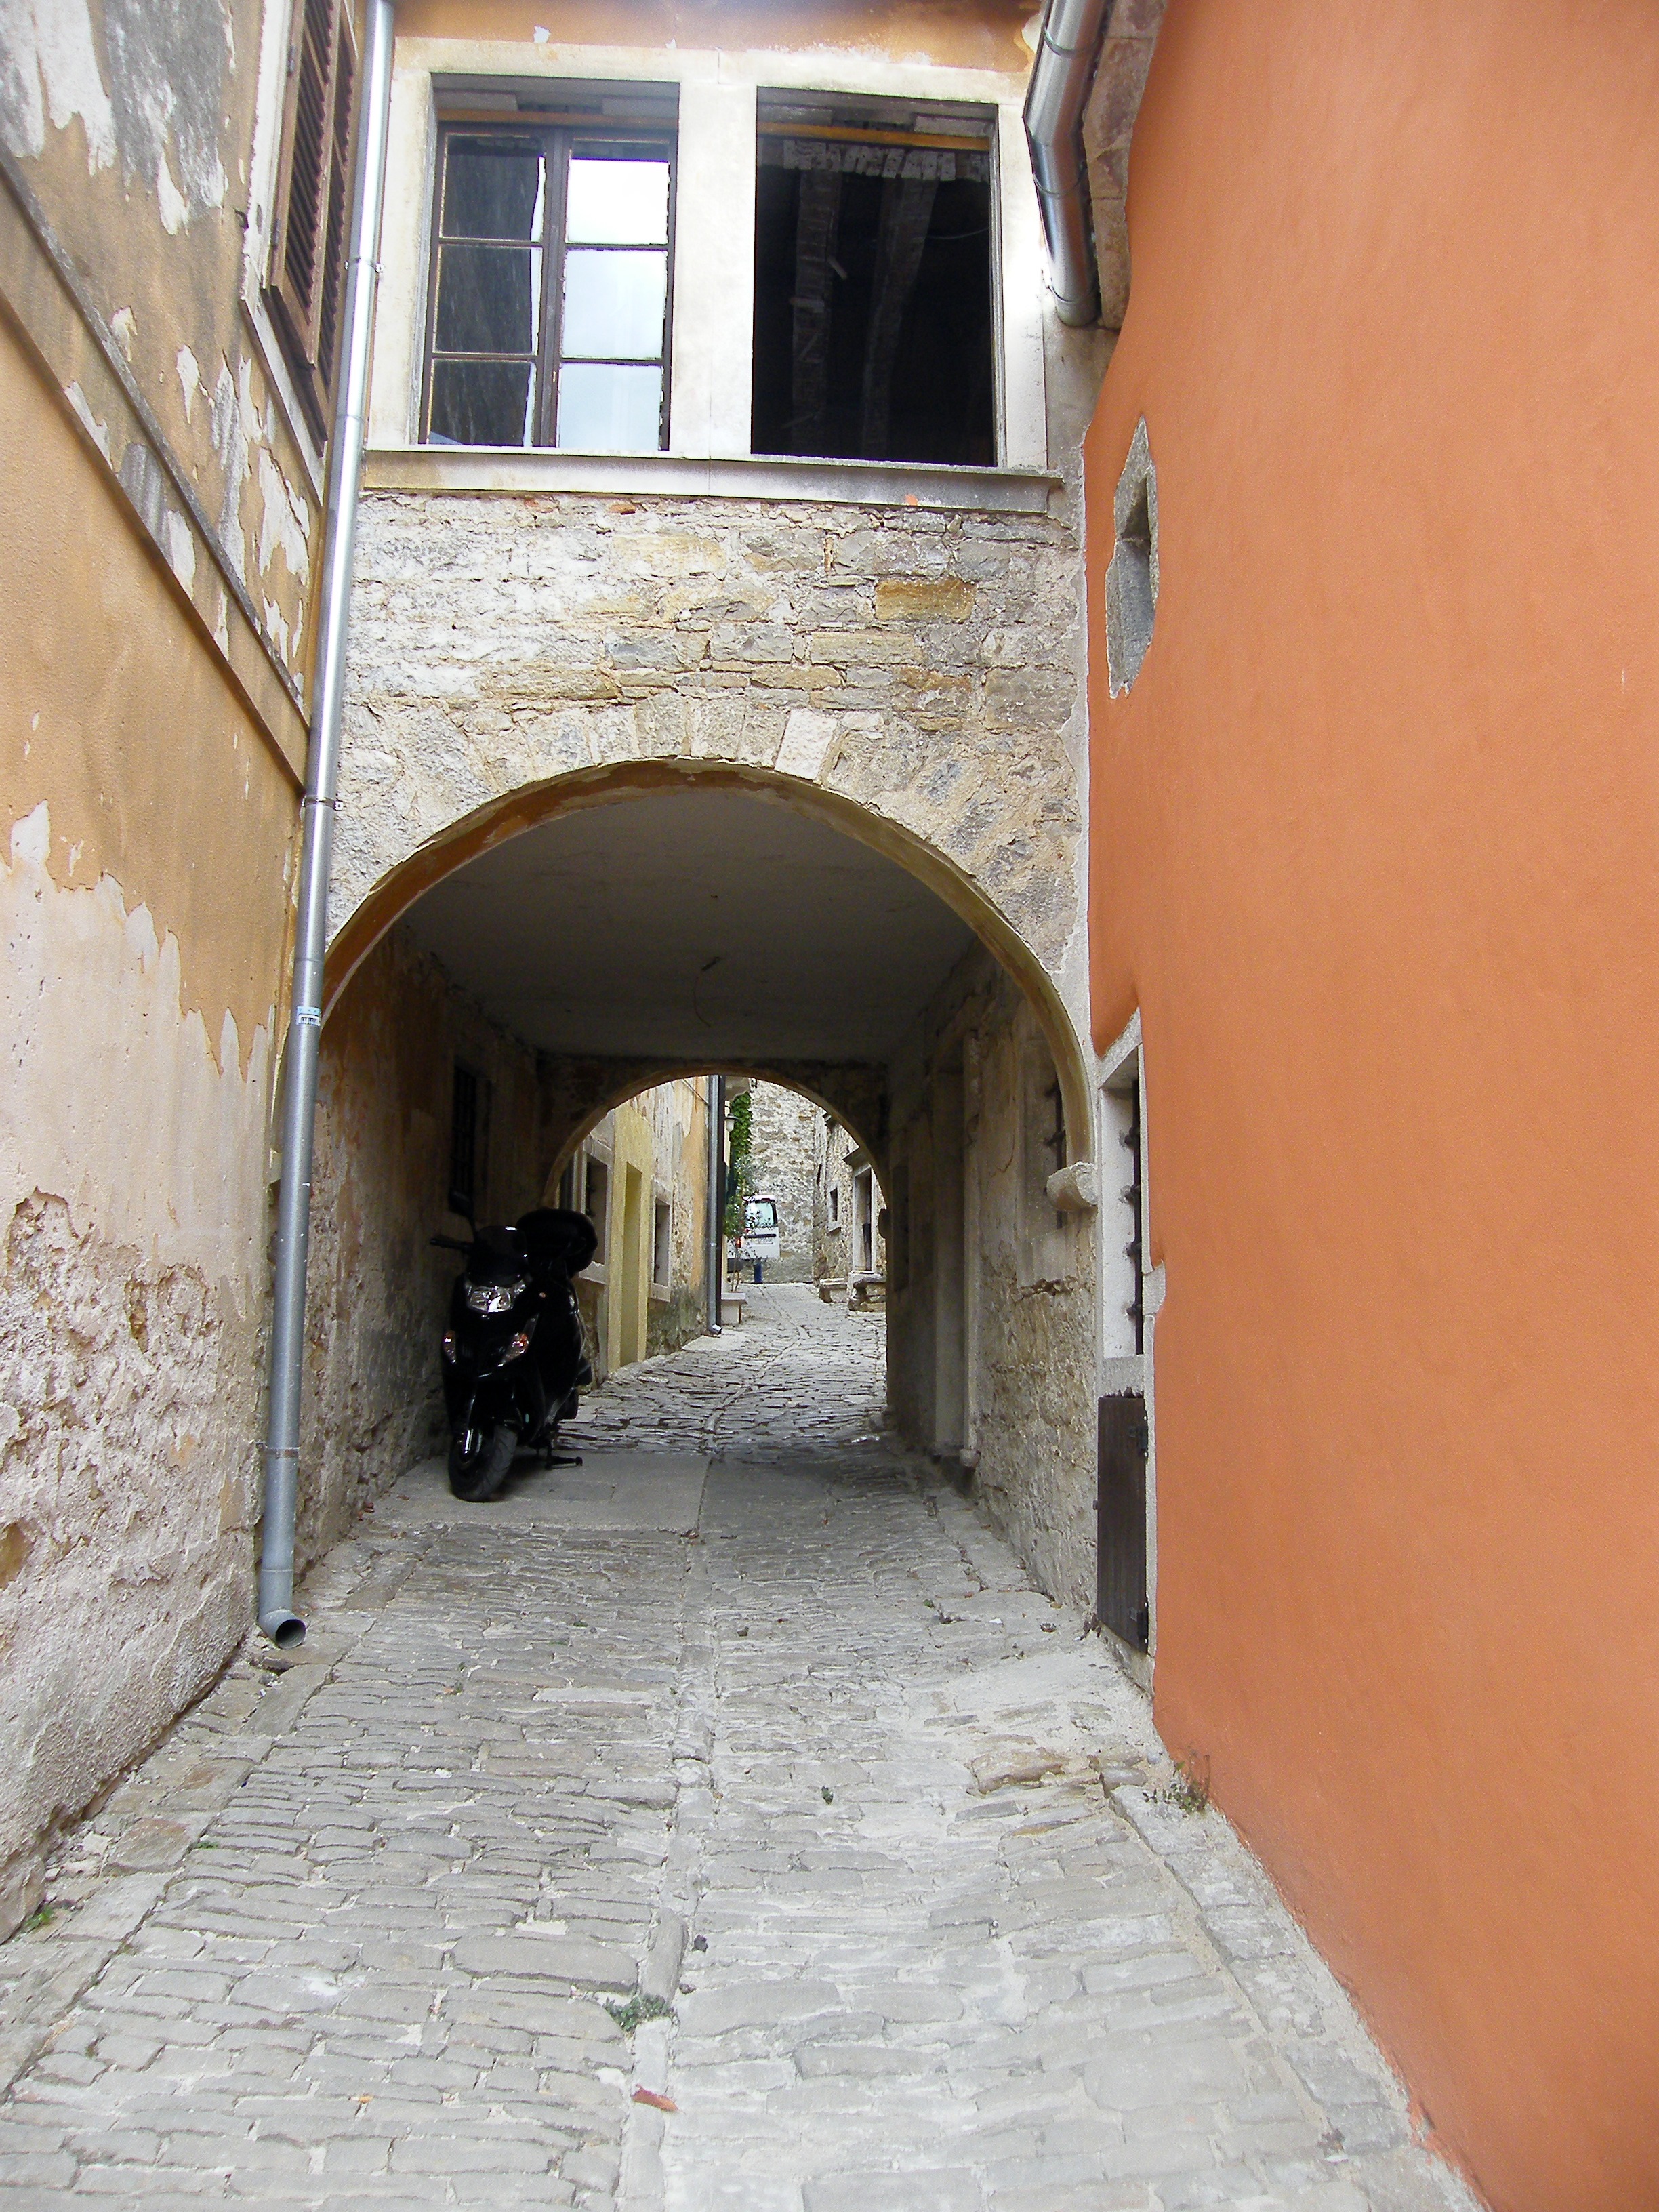
architecture, street, house, window, old, alley, home, arch, property, croatia, ancient history, gorenj